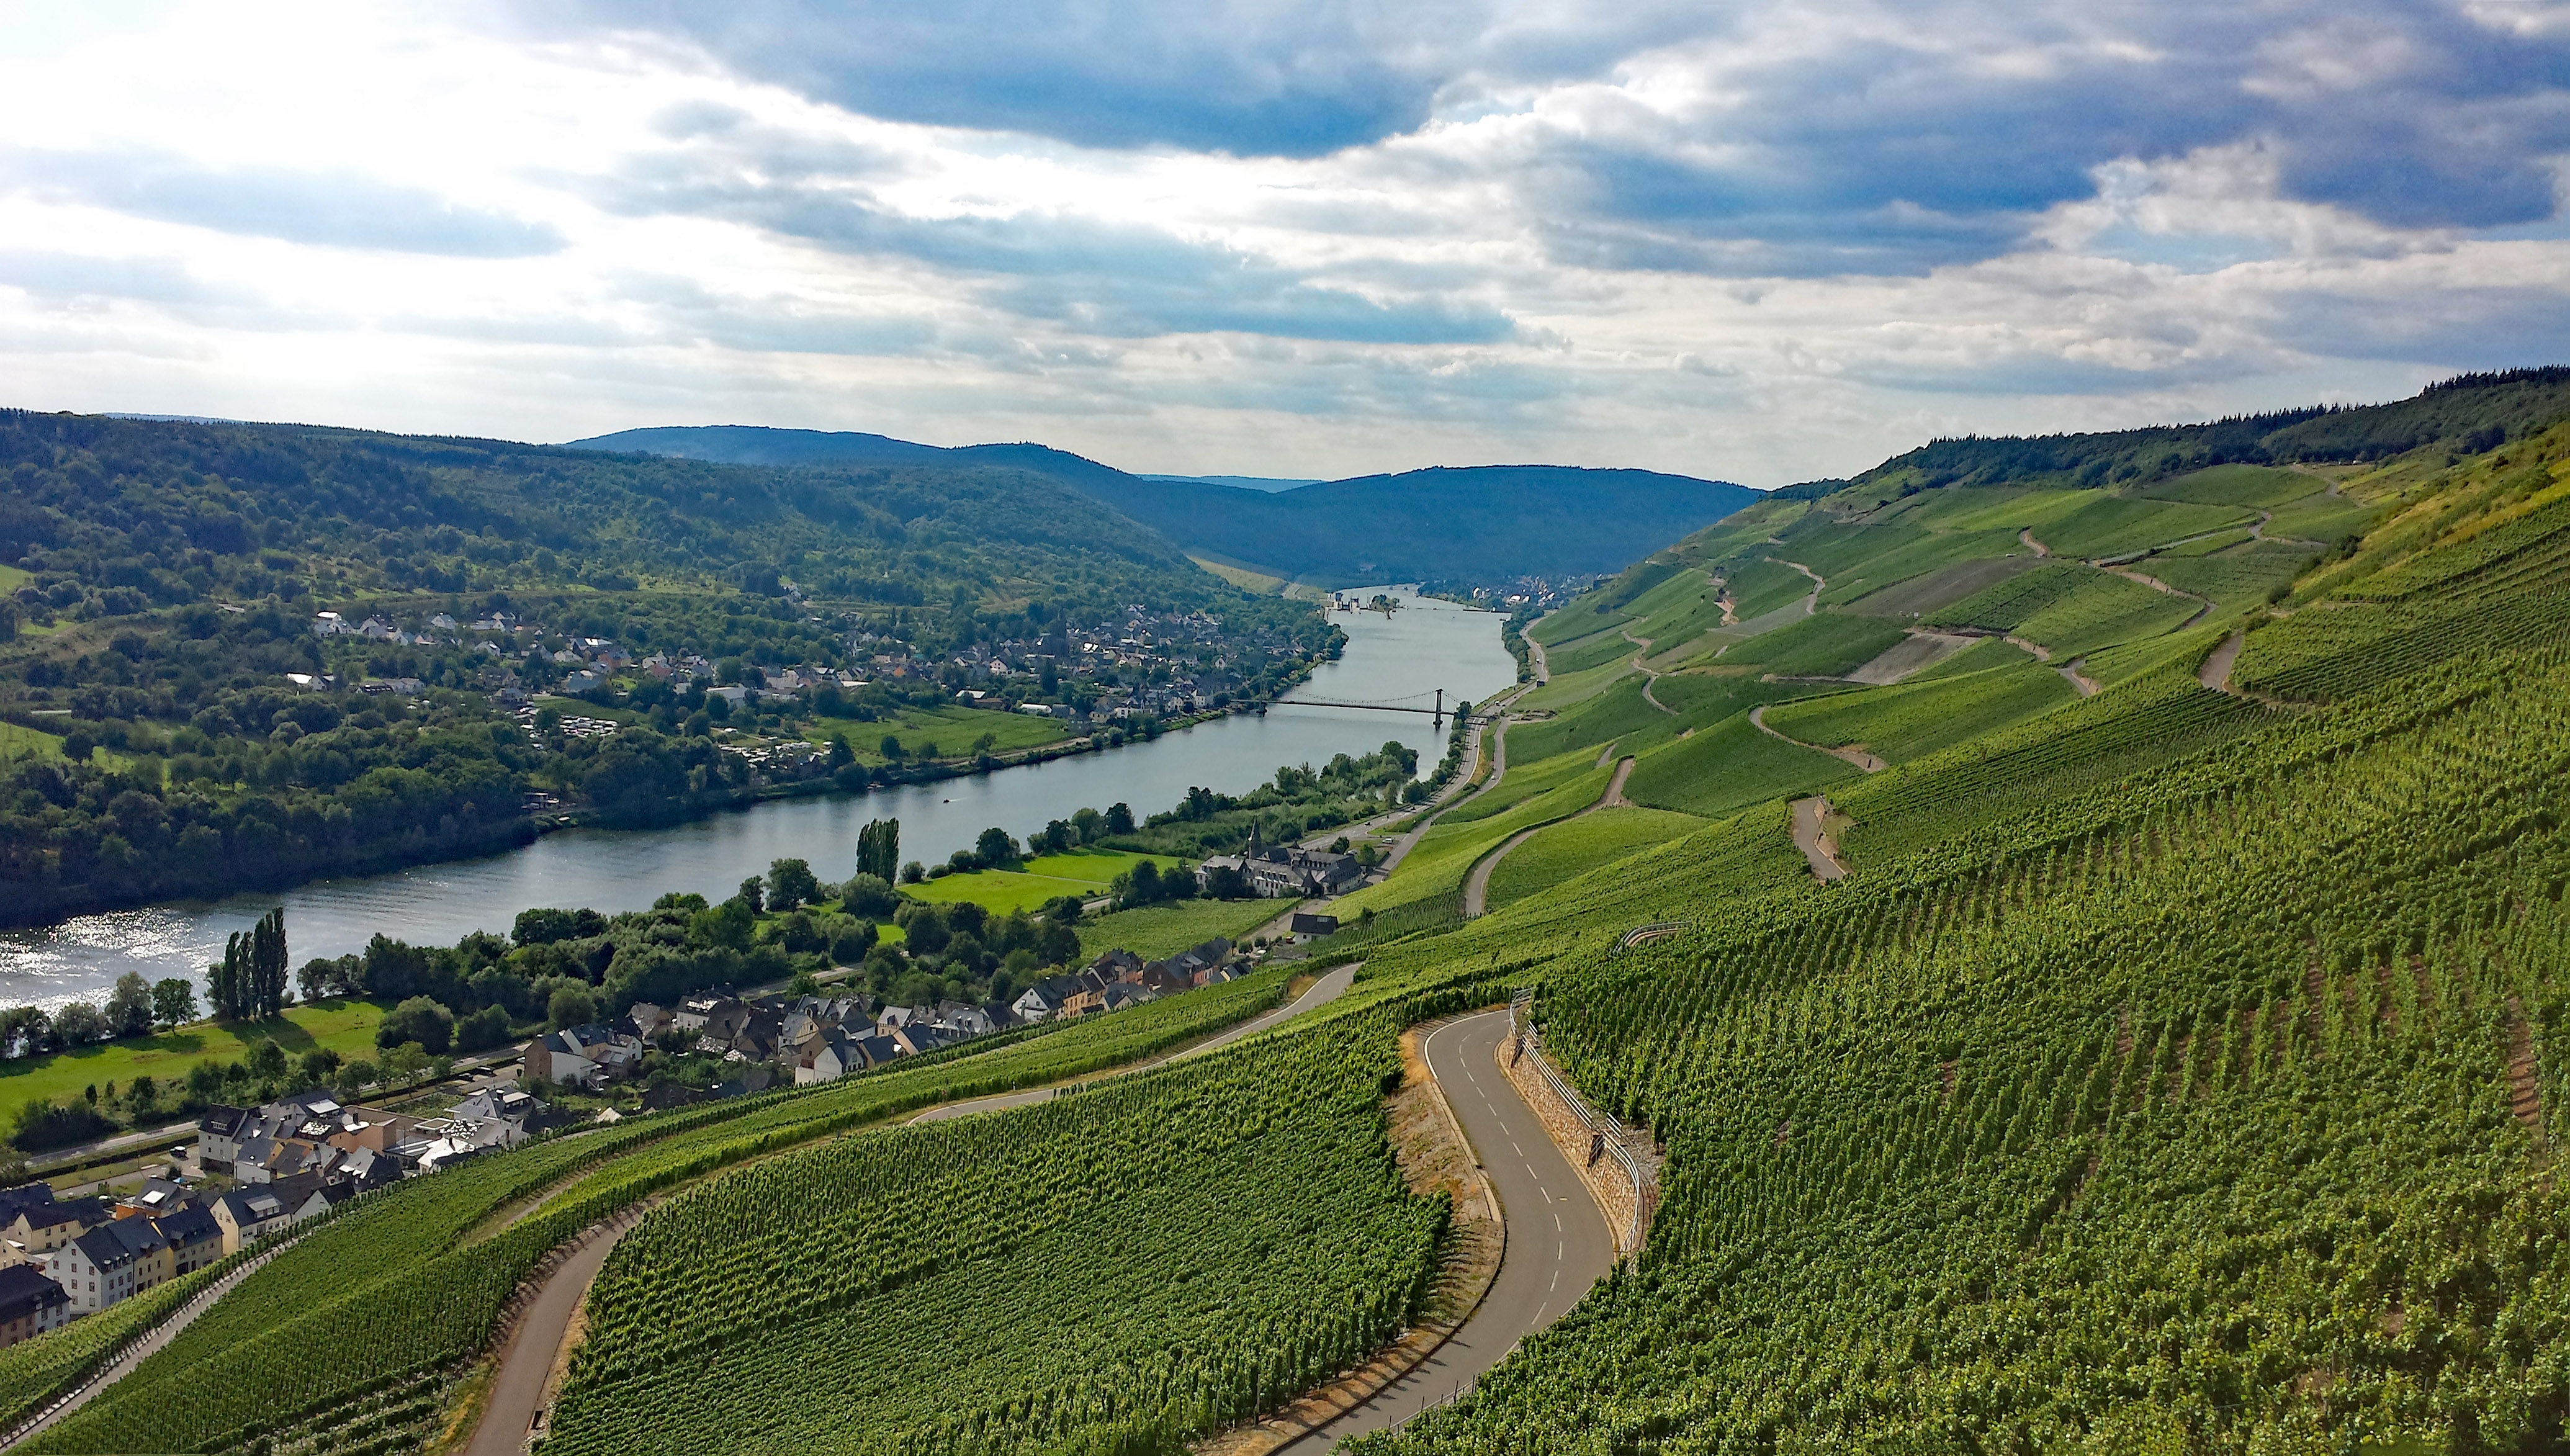
landscape, grass, mountain, wine, field, meadow, hill, river, valley, mountain range, village, pasture, holiday, agriculture, plain, grassland, plantation, plateau, germany, sachsen, mosel, vineyards, rural area, landform, aerial photography, geographical feature, mountainous landforms, graach, sheep farm